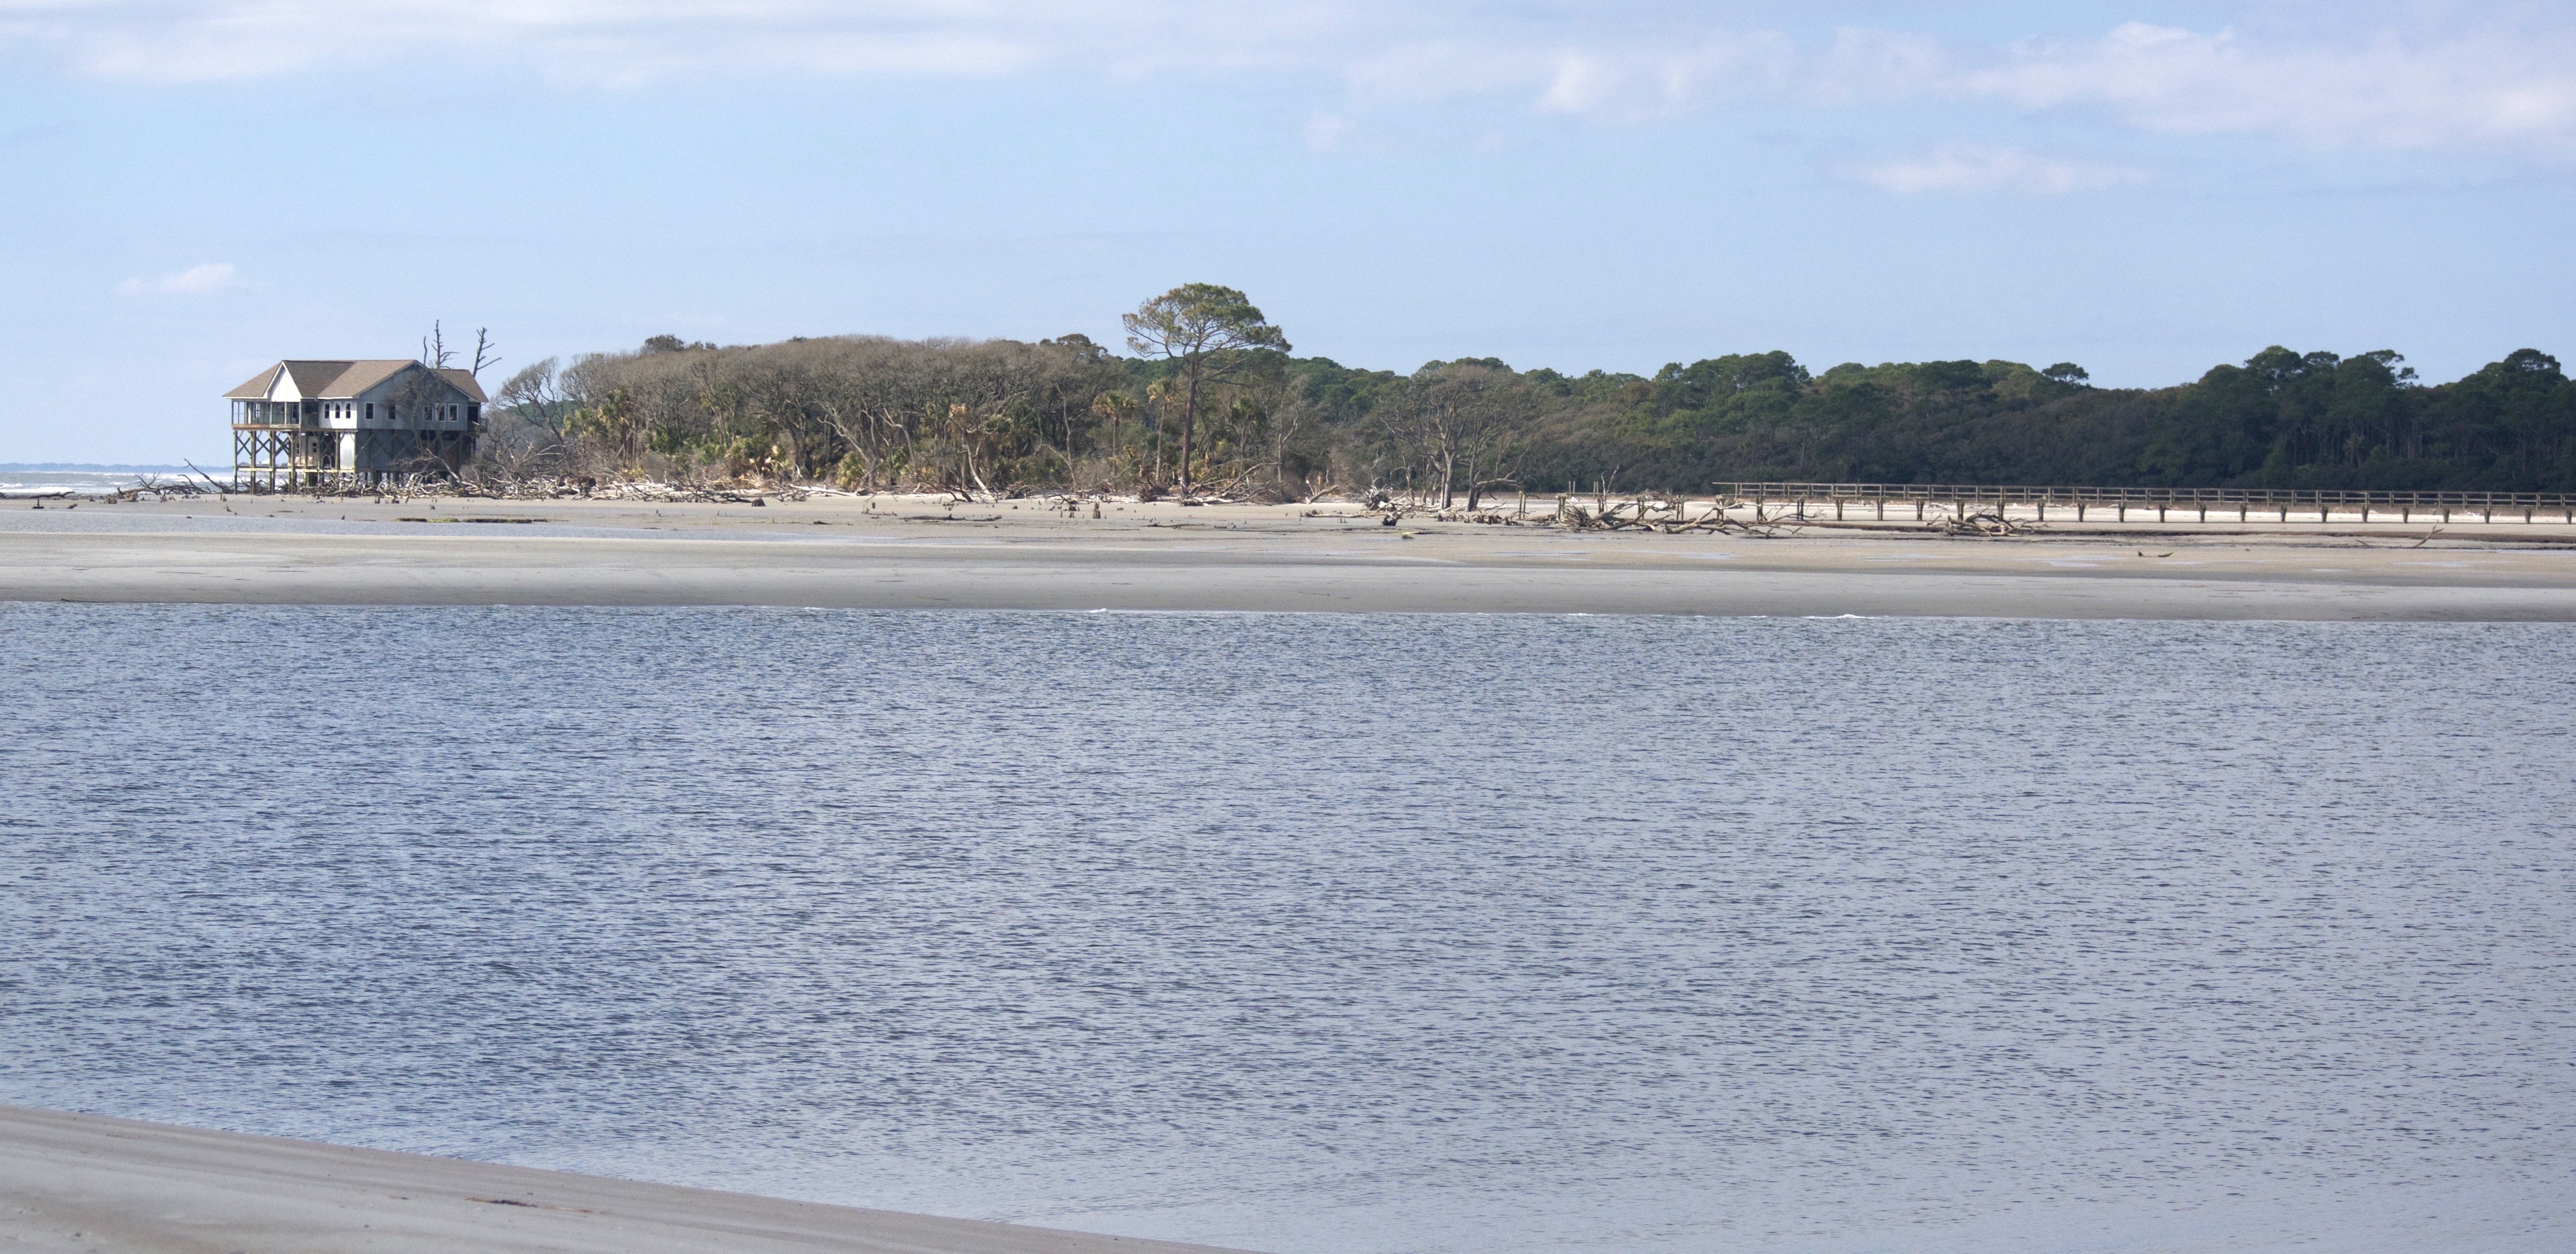
beach, sea, coast, water, sand, ocean, shore, vacation, bay, reservoir, body of water, breakwater, carolina, fripp